Lleyton Hewitt

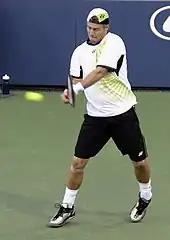
Hewitt at the 2009 US Open

In the 2009 Wimbledon Championships, Hewitt faced the prospect of Rafael Nadal in the second round. However, Nadal withdrew due to injury, and his slot was replaced by No. 5 Juan Martín del Potro. Hewitt defeated American Robby Ginepri in the first round. Hewitt used his strong service game to advantage, losing only one service game the entire match. He beat del Potro in straight sets. The third round also produced a straight-set victory for Hewitt, as he defeated Philipp Petzschner. He reversed a two-set deficit to defeat Radek Štěpánek in the fourth round. It was another classic Hewitt fightback to thrill the many Australians on hand to witness the match. His Cinderella run ended in the quarterfinals against sixth seed Andy Roddick. It was a five-set thriller which featured two tiebreaks. Hewitt lost a heartbreaking match. It was the first time Hewitt had reached the quarterfinals of a Major since the 2006 U.S. Open.